Willie Heston

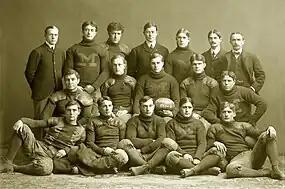
Michigan's 1901 "Point-a-Minute" team

In the inaugural Rose Bowl game played on January 1, 1902, Heston rushed for 170 yards on 18 carries, as Michigan defeated Stanford 49–0. Heston held the record for most rushing yards in a Rose Bowl game for 59 years.